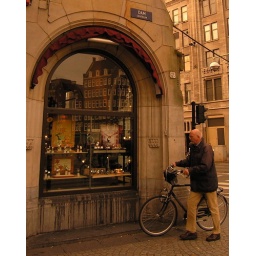
A man walks his bike on the sidewalk in Dam.